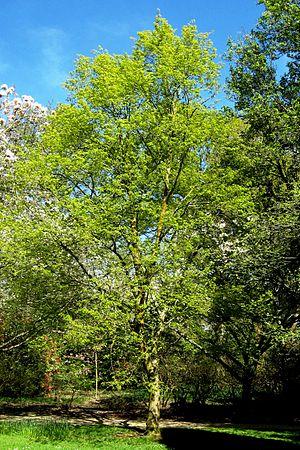
Tilia mongolica Maxim., le Tilleul de Mongolie, a été découvert par le Père David en 1864 et introduit en occident en 1880. L'arbre vient de Mongolie, de l'est de la Russie et du nord de la Chine. Il pousse entre 1 200 et 2 200 m d'altitude.